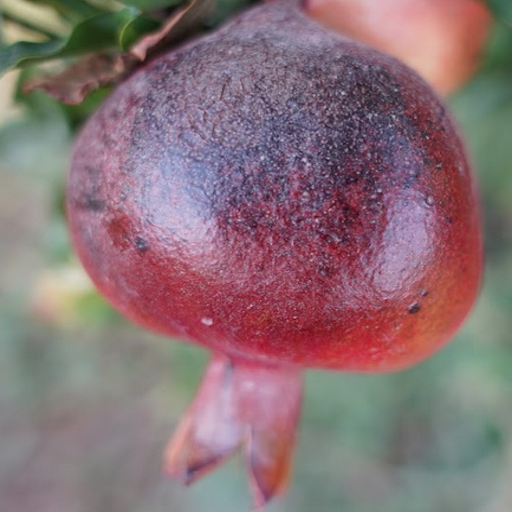
Label: Sunburn